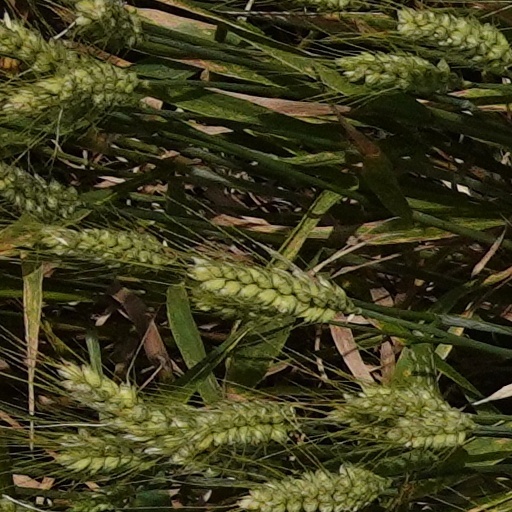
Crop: wheat